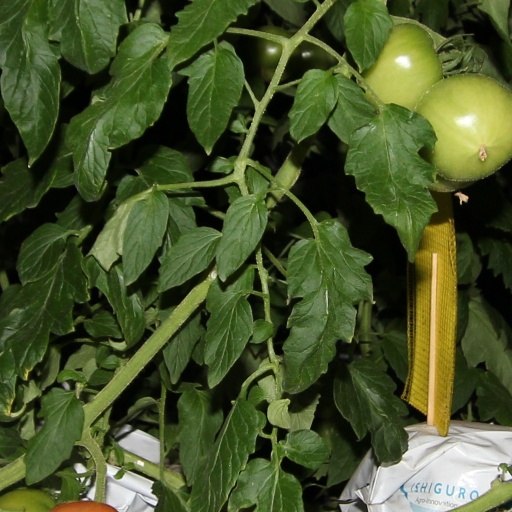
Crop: tomato